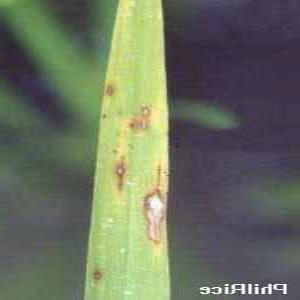
Disease: Blast